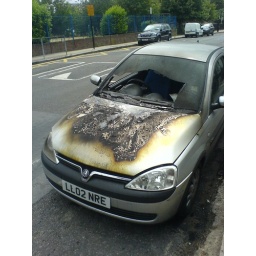
This car went up in flames all by itself - right outside our house